Flamborough, Ontario

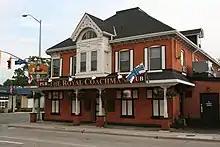
The Royal Coachman was the first business to fly the Flamborough Flag, Waterdown, 2011

In 1974, Flamborough Township was created by amalgamating the townships of East Flamborough, West Flamborough and Beverly with the village of Waterdown. At the same time, a small portion of Beverly Township near the community of Clyde was ceded to North Dumfries Township and a more populous but smaller portion of East Flamborough near the community of Aldershot was ceded to Burlington. Flamborough became a town in 1985.